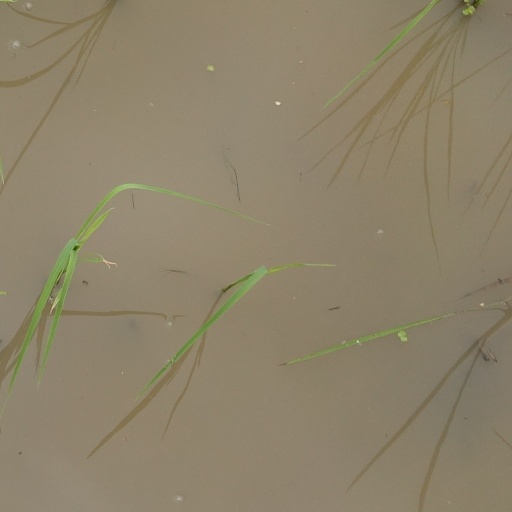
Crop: rice